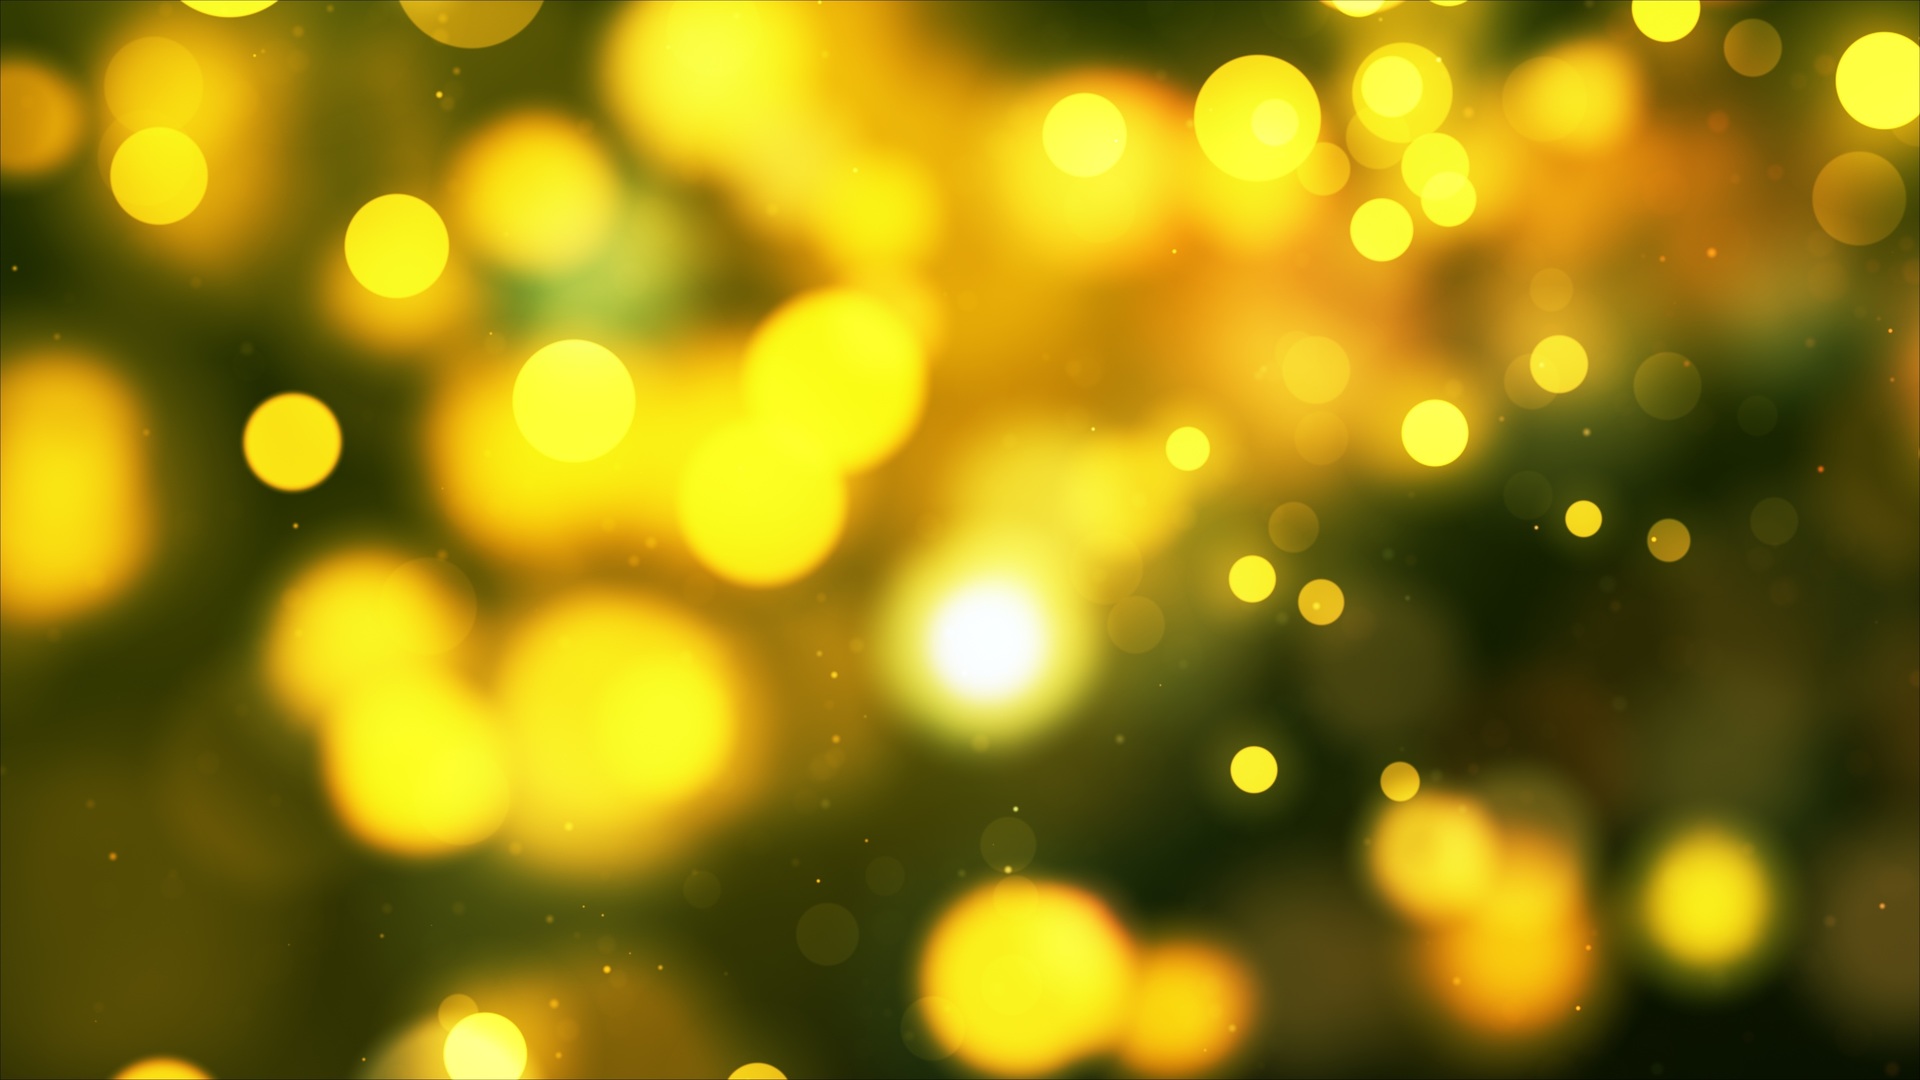
natural, yellow, light, green, lighting, tree, sky, branch, leaf, night, christmas lights, sunlight, plant, photography, macro photography, street light, interior design, metal